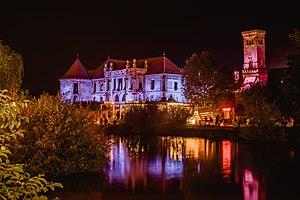
Electric Castle est un festival de musique organisé dans le domaine transylvain du château de Bánffy, près de Cluj-Napoca en Roumanie. Il associe musique, technologie et arts alternatifs. Il propose de nombreux genres musicaux, notamment rock, indie, hip hop, électronique, techno, batterie et basse, ainsi que des installations artistiques.